Refueling and overhaul

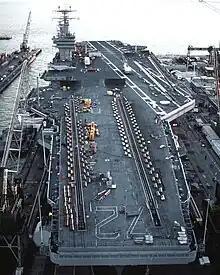
Aircraft carrier in a Newport News Shipbuilding drydock in 1990

Refueling and Complex Overhaul (RCOH) is a process for refueling and upgrading nuclear-powered aircraft carriers in the US Navy. The nuclear reactors that power some aircraft carriers typically use up their nuclear fuel about halfway through their desired 50-year life spans. Because carriers can last so long before being retired, they are refueled and refurbished with an RCOH to extend their usable lifetime. At the same time a ship is refueled, it is given a complex overhaul in which broken, worn or obsolete parts are repaired or replaced and systems are modernized. The modernization typically includes an upgrade of the ship’s combat systems and warfighting capabilities, its internal distribution systems are upgraded, and allowance is made for future upgrades over the ship’s remaining operational service life. Given the size of an aircraft carrier and the number of systems and subsystems it has, an RCOH is extremely complex, costly (several billion dollars), and time-consuming. Each RCOH is planned to take 46 months.